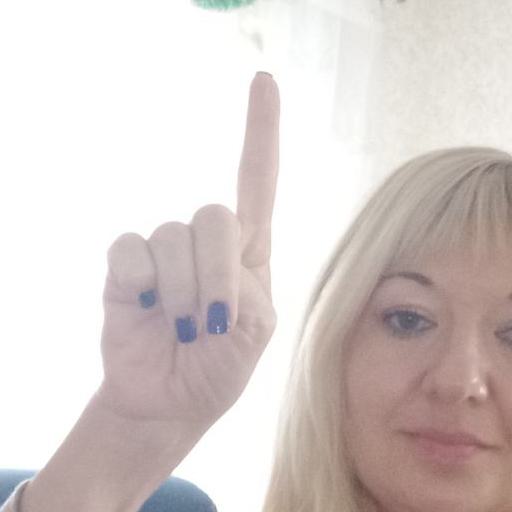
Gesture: one